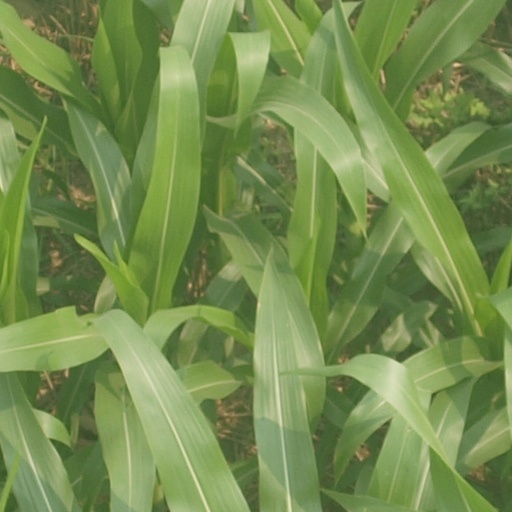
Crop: maize; corn